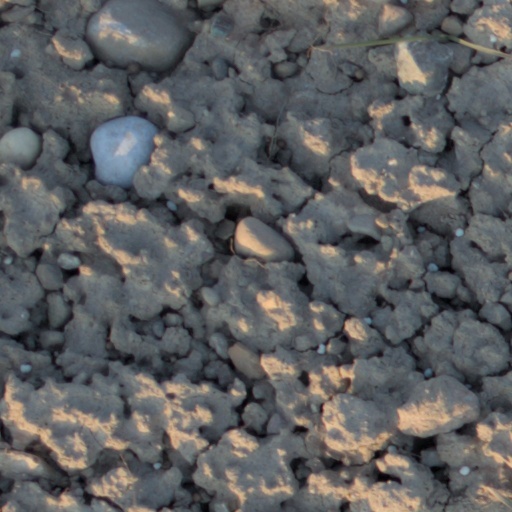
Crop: wheat